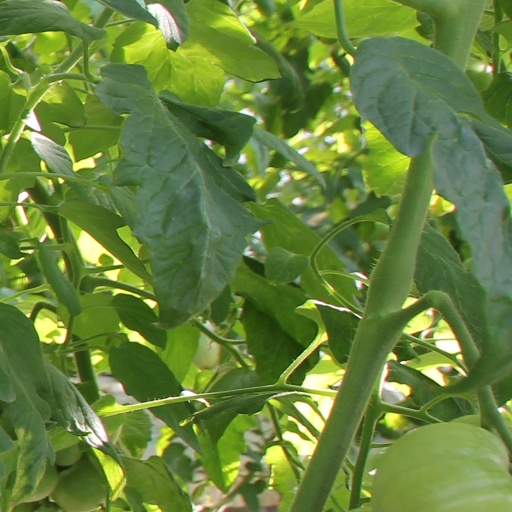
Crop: tomato